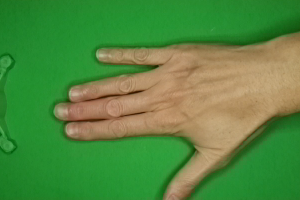
Label: paper